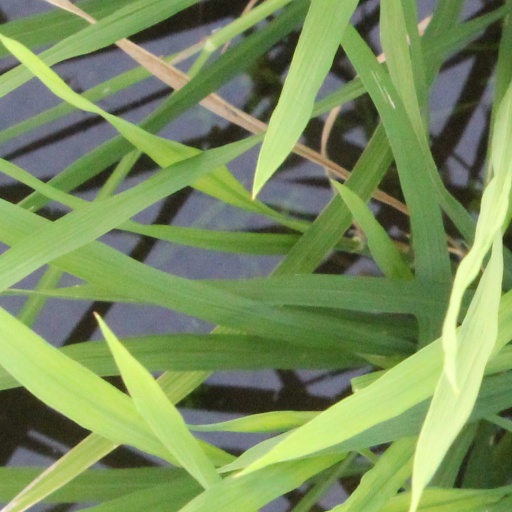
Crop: rice